Lithuanian Square

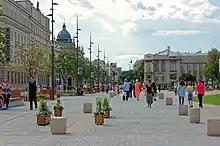
Litewski Square, 2017

Litewski Square (Lithuanian Square) is a square in the center of Lublin, Poland, with an area of about 35 thousand square meters, created in the 1820s to hold military parades. Originally named Drill Square. Litewski Square is the central place in Lublin, where state ceremonies, happenings and other events take place. It is listed in the Register of Historical Monuments under the number A/588 and was entered into the register on 10 April 1972.